IndyCar Monterey Grand Prix

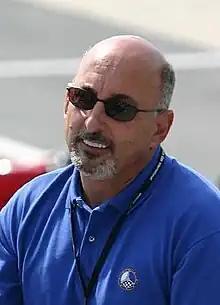
Bobby Rahal won the CART Monterey Grand Prix four years in a row (1984–1987).

In 2020, due to the COVID-19 pandemic the race was to become a doubleheader, however the pandemic got worse and on July 27, IndyCar officials announced the cancellation of the race for 2020.